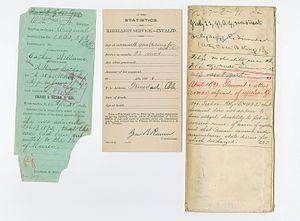
Cathay Williams, née en septembre 1844 et morte en 1892, est une soldate américaine qui a rejoint l'United States Army sous le nom de William Cathay. Elle est la première afro-américaine à s'être engagée dans l'armée, et la seule documentée à avoir servi dans l'armée américaine en se travestissant.